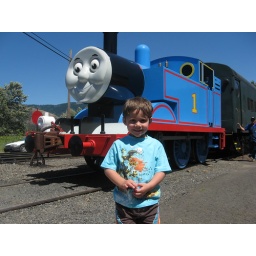
at thomas the train in hood river